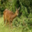
Label: deer